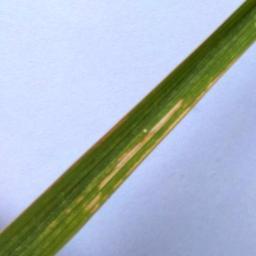
Label: Rice___Leaf_Blast